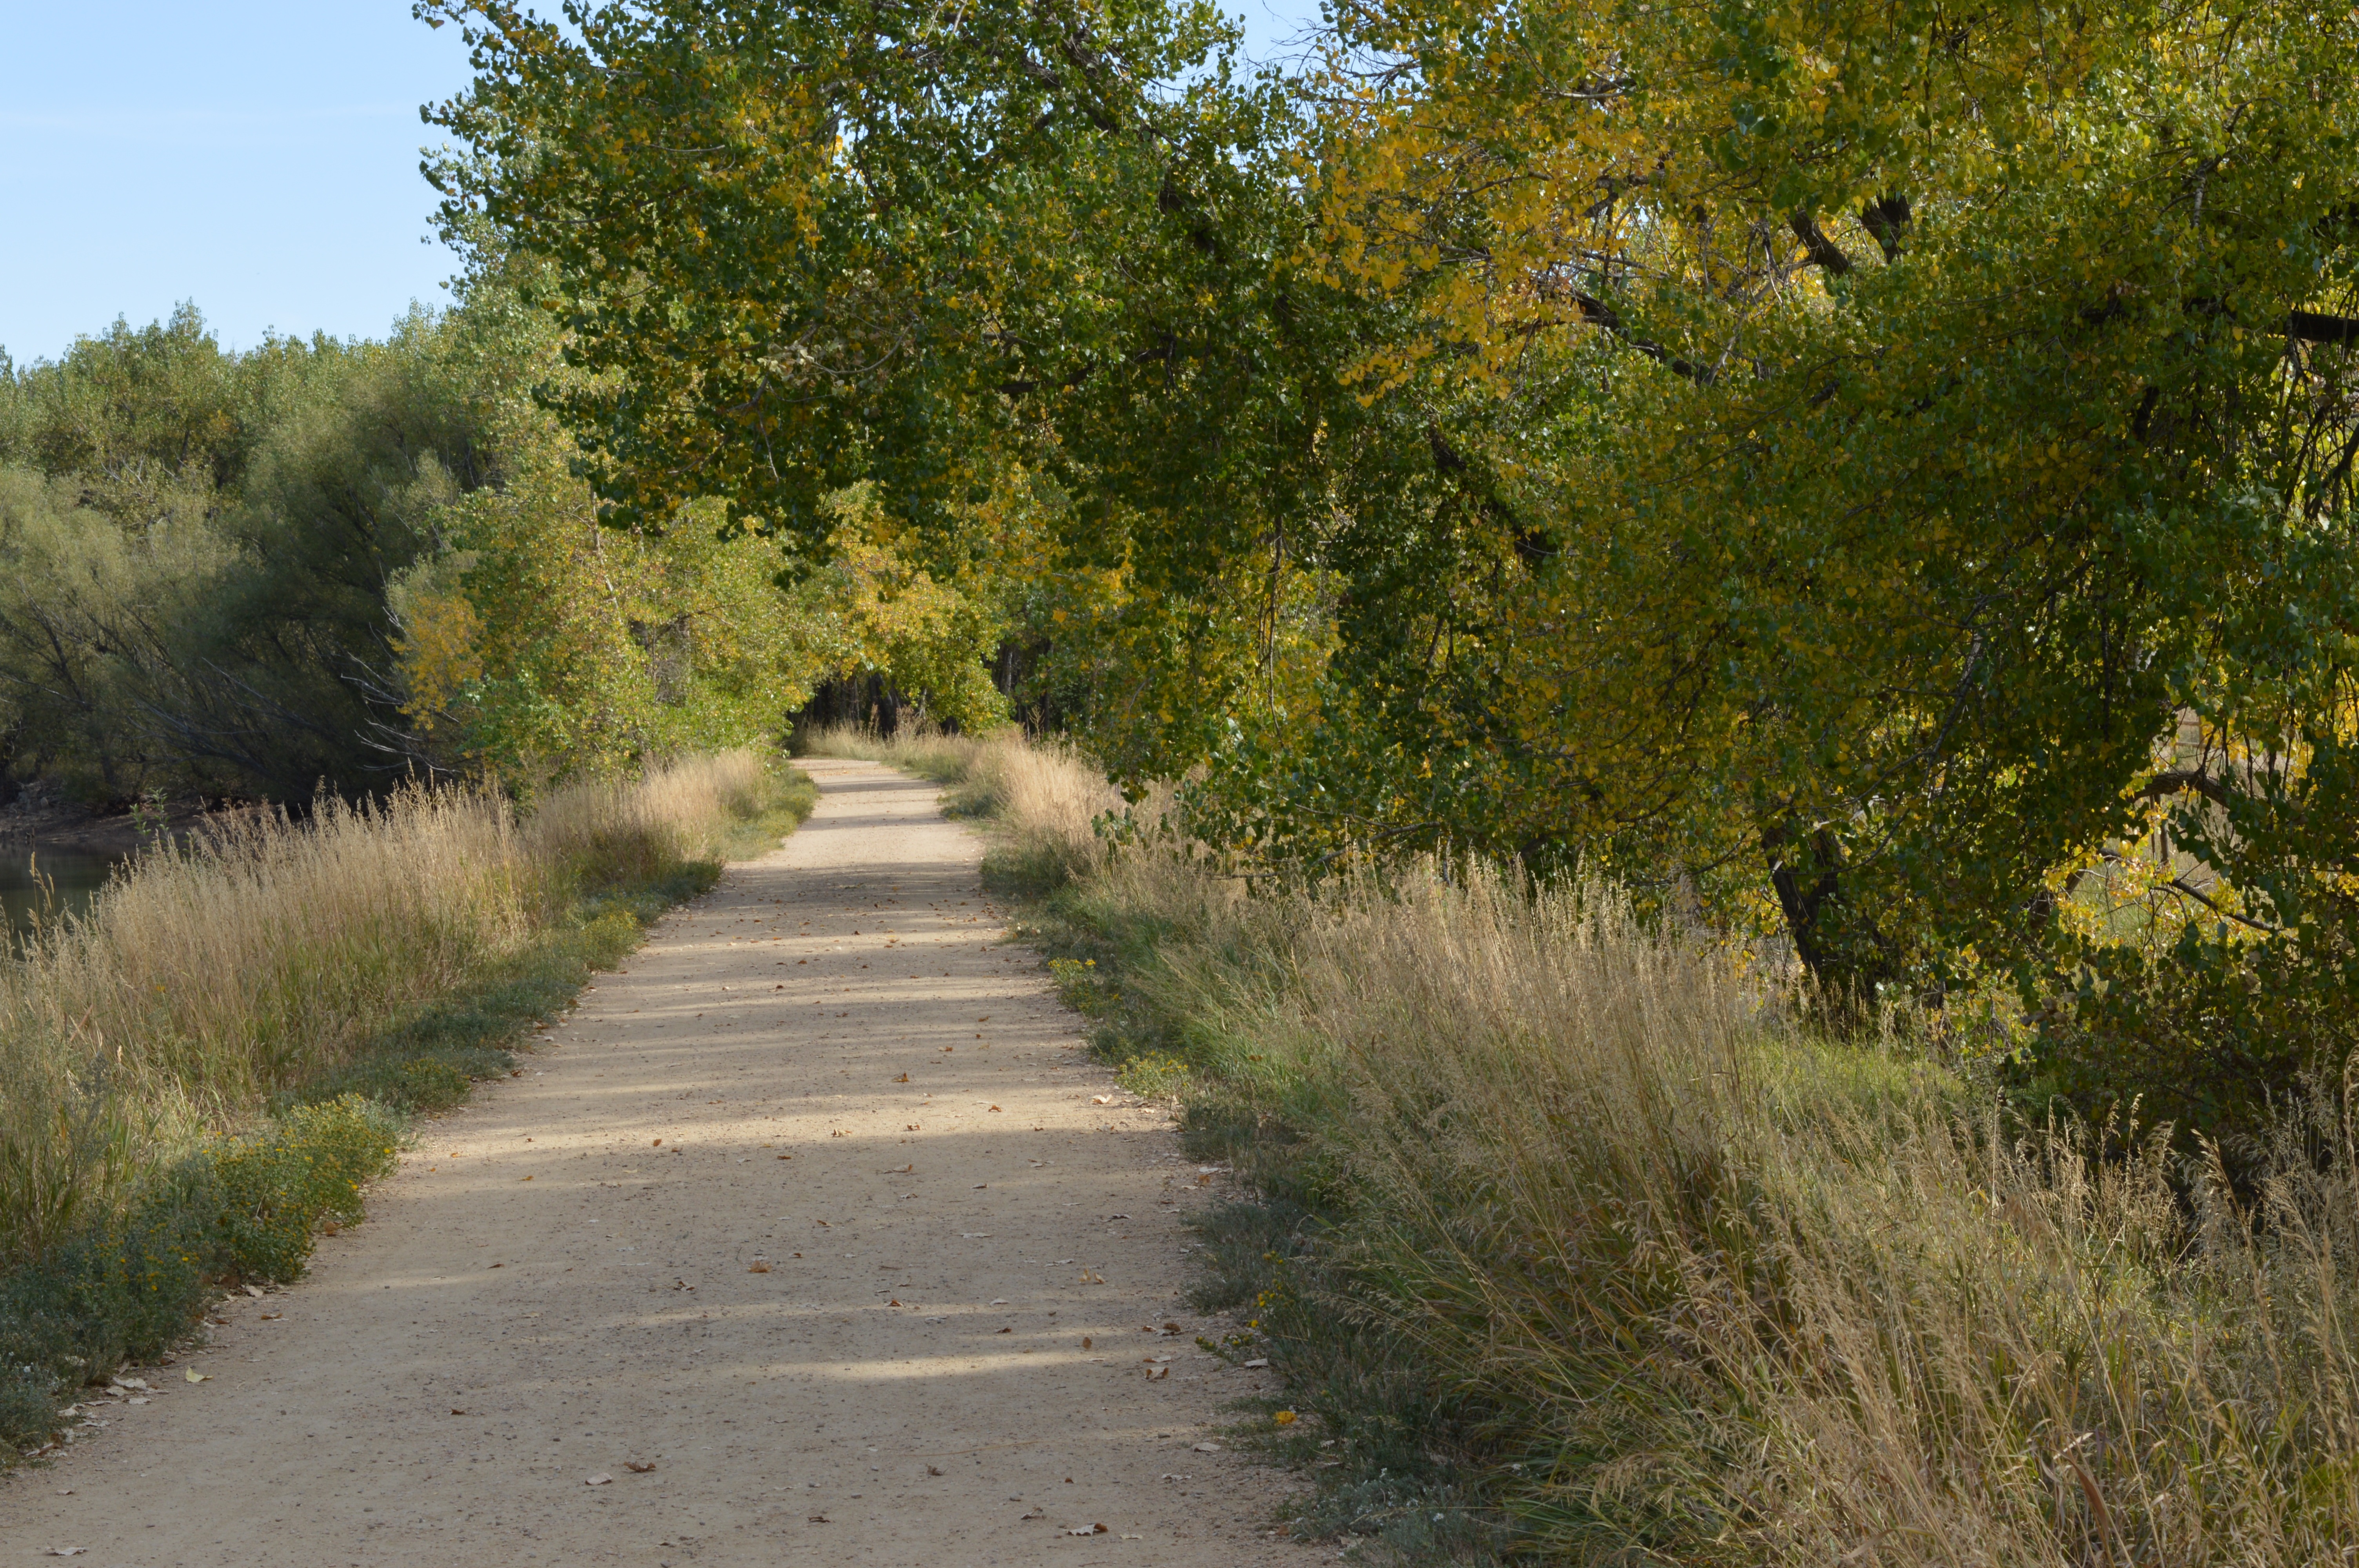
tree, forest, path, grass, outdoor, road, trail, meadow, prairie, leaf, fall, dirt road, autumn, season, waterway, trees, infrastructure, woodland, ecosystem, rural area, fall trees, forest landscape, woody plant